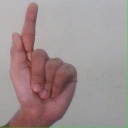
अक्षर: ळ